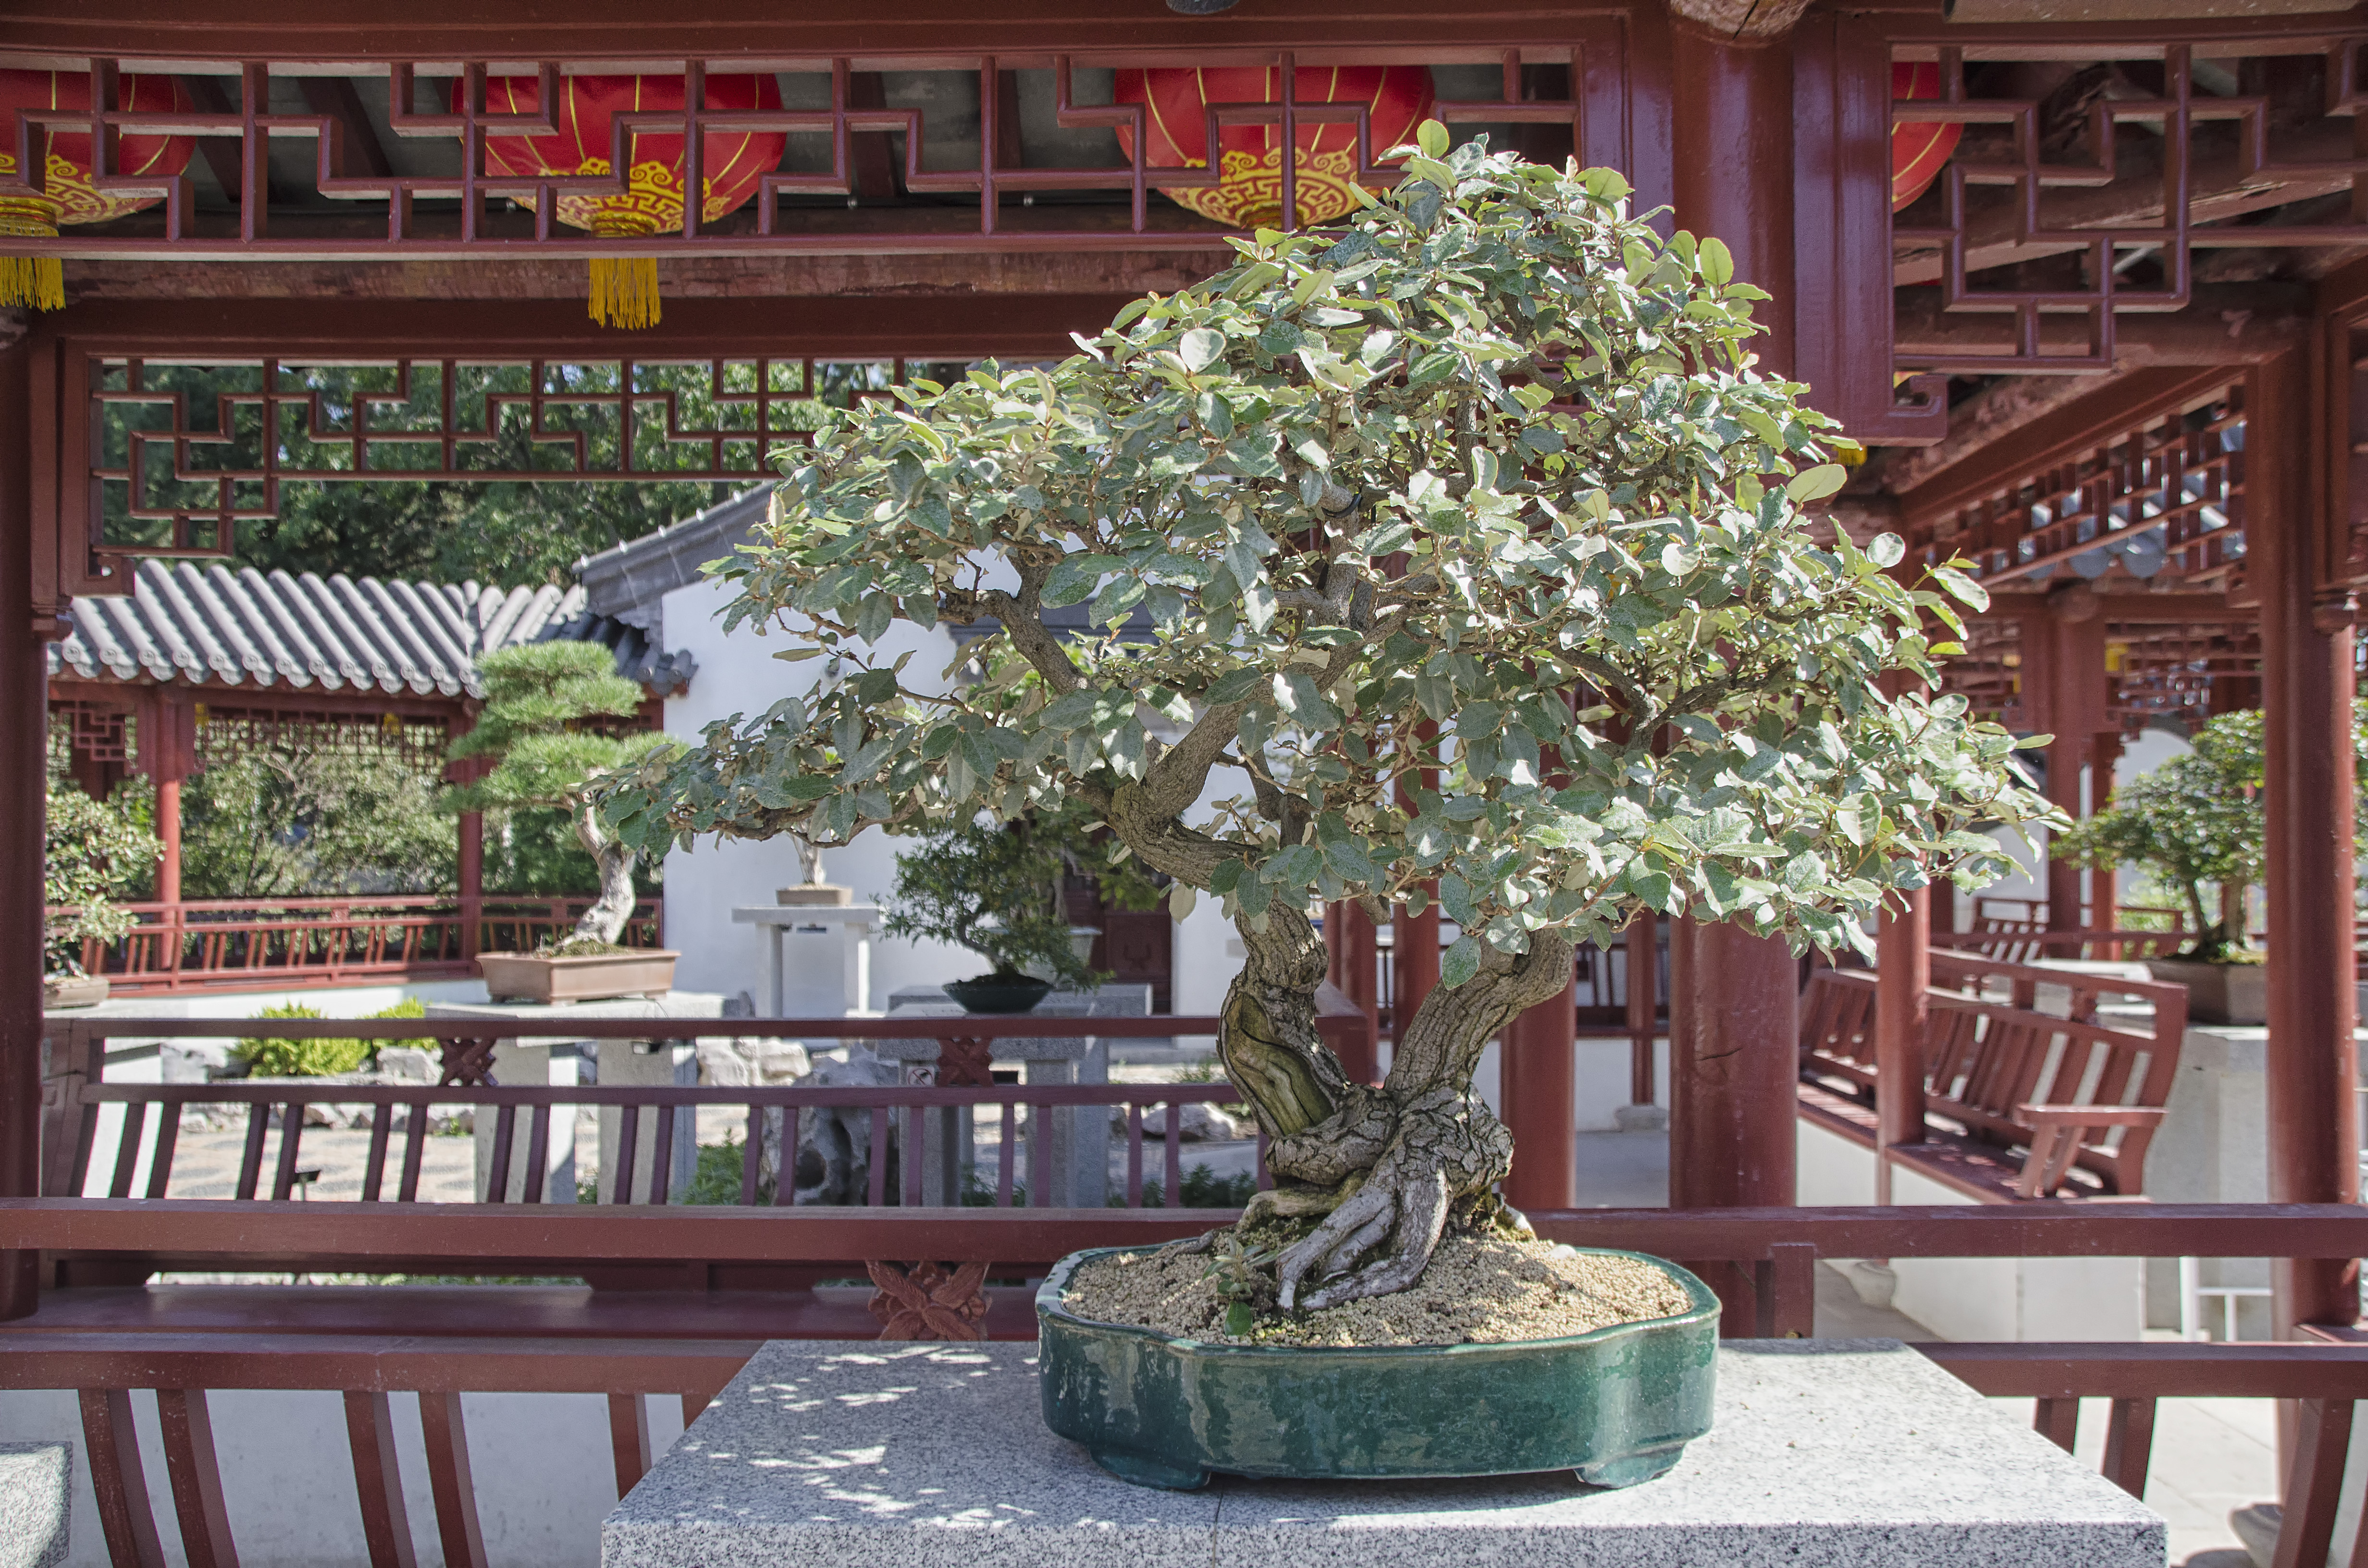
tree, plant, flower, city, botany, garden, houseplant, de, of, canada, shrine, quebec, montreal, floristry, bonsai, ville